Swigart's Mill

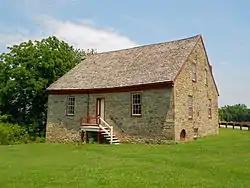
View from the southeast

Swigart's Mill, also known as Beaver Creek Mill, is a historic grist mill located at Paradise Township, York County, Pennsylvania. It was built in 1794, and is a 2 1/2-story, stone building measuring 45 feet, 6 inches, by 40 feet, 8 inches. It is three bays by three bays and has a gable roof. The mill operated until about 1920.